One Hundred Thousand Bad Jokes (film)

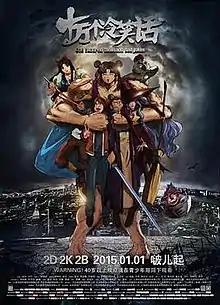

One Hundred Thousand Bad Jokes is a 2014 Chinese animated fantasy comedy film directed by Lu Hengyu and Li Shujie. It was released on December 31.